Microman (wrestler)

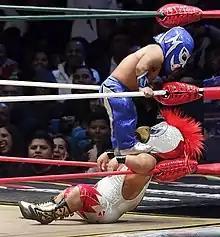
Microman (in blue) standing on the chest of Zacarías el Perico during a match

Microman (also stylized as Micro Man; born September 30, 1998) is the ring name of a Mexican masked professional wrestler ("luchador enmascarado" in Spanish), who is currently under contract with Major League Wrestling (MLW) and Lucha Libre AAA Worldwide (AAA) and makes sporadic appearances with Game Changer Wrestling (GCW).